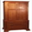
Label: wardrobe